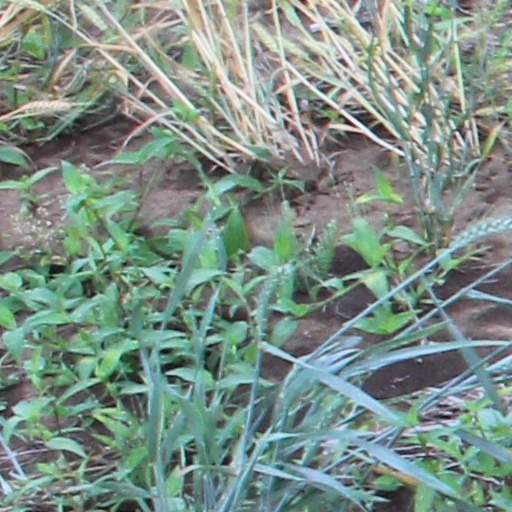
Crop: wheat